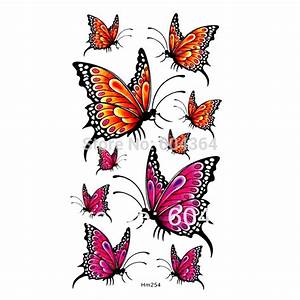
Label: farfalla